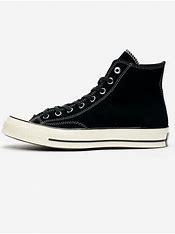
Brand: Converse
Model: Chuck 70 Hi